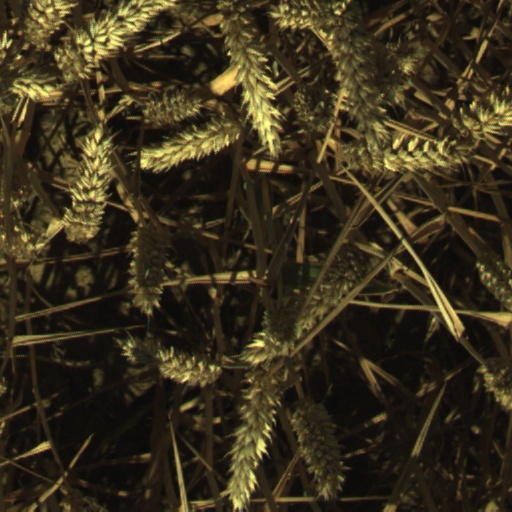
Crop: wheat